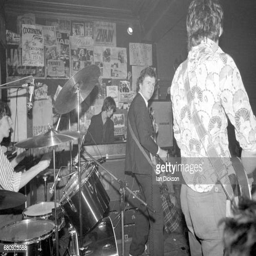
punk rock artist performing on stage